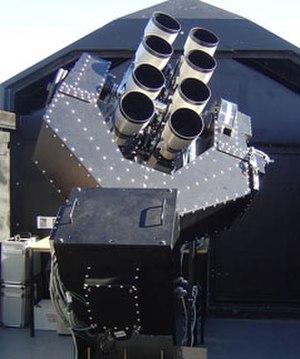
SuperWASP est un projet de recherche d'exoplanètes par la méthode du transit astronomique. Il vise à couvrir le ciel en entier jusqu'à environ la 15ᵉ magnitude.